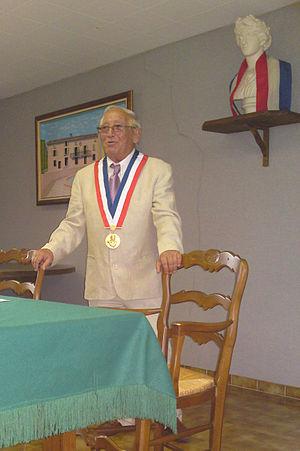
Gabriel Uvernet, maire du Thoronet, pris en photo à l'occasion du mariage de Christian Rhinan, le 11 juillet 2009
Le Thoronet est une commune française située dans le département du Var, en région française Provence-Alpes-Côte d'Azur. Elle est membre de la communauté de communes Cœur du Var.